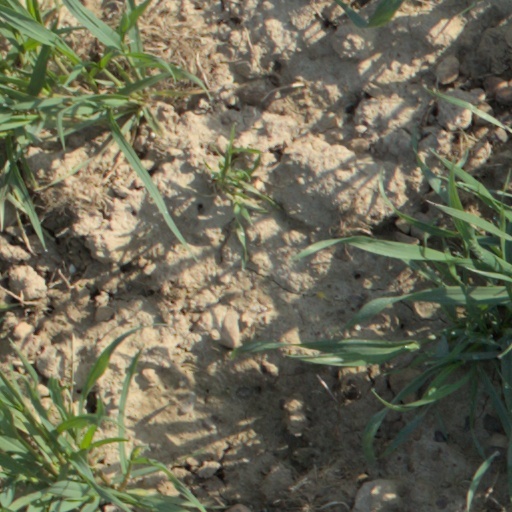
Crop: wheat